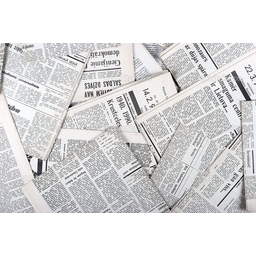
Label: paper